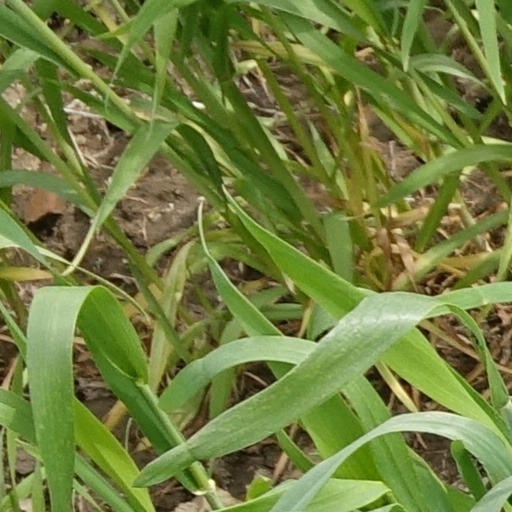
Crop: wheat